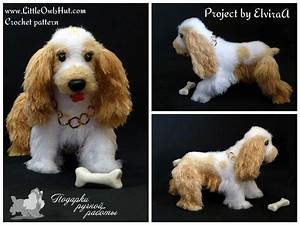
Label: dog